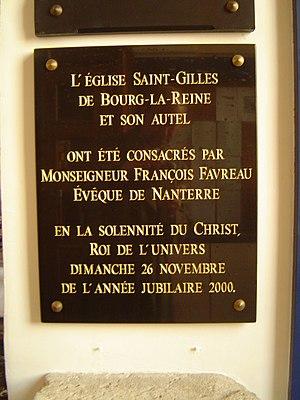
L'église Saint-Gilles de Bourg-la-Reine est d'une part l'un des éléments principaux du patrimoine de Bourg-la-Reine, commune française de la région Île-de-France et d'autre part le lieu de culte catholique de la paroisse Saint-Gilles de Bourg-la-Reine, l'une des 81 paroisses des Hauts-de-Seine.